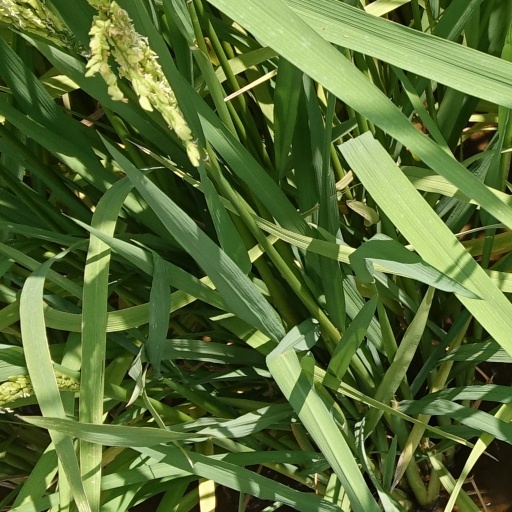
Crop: rice